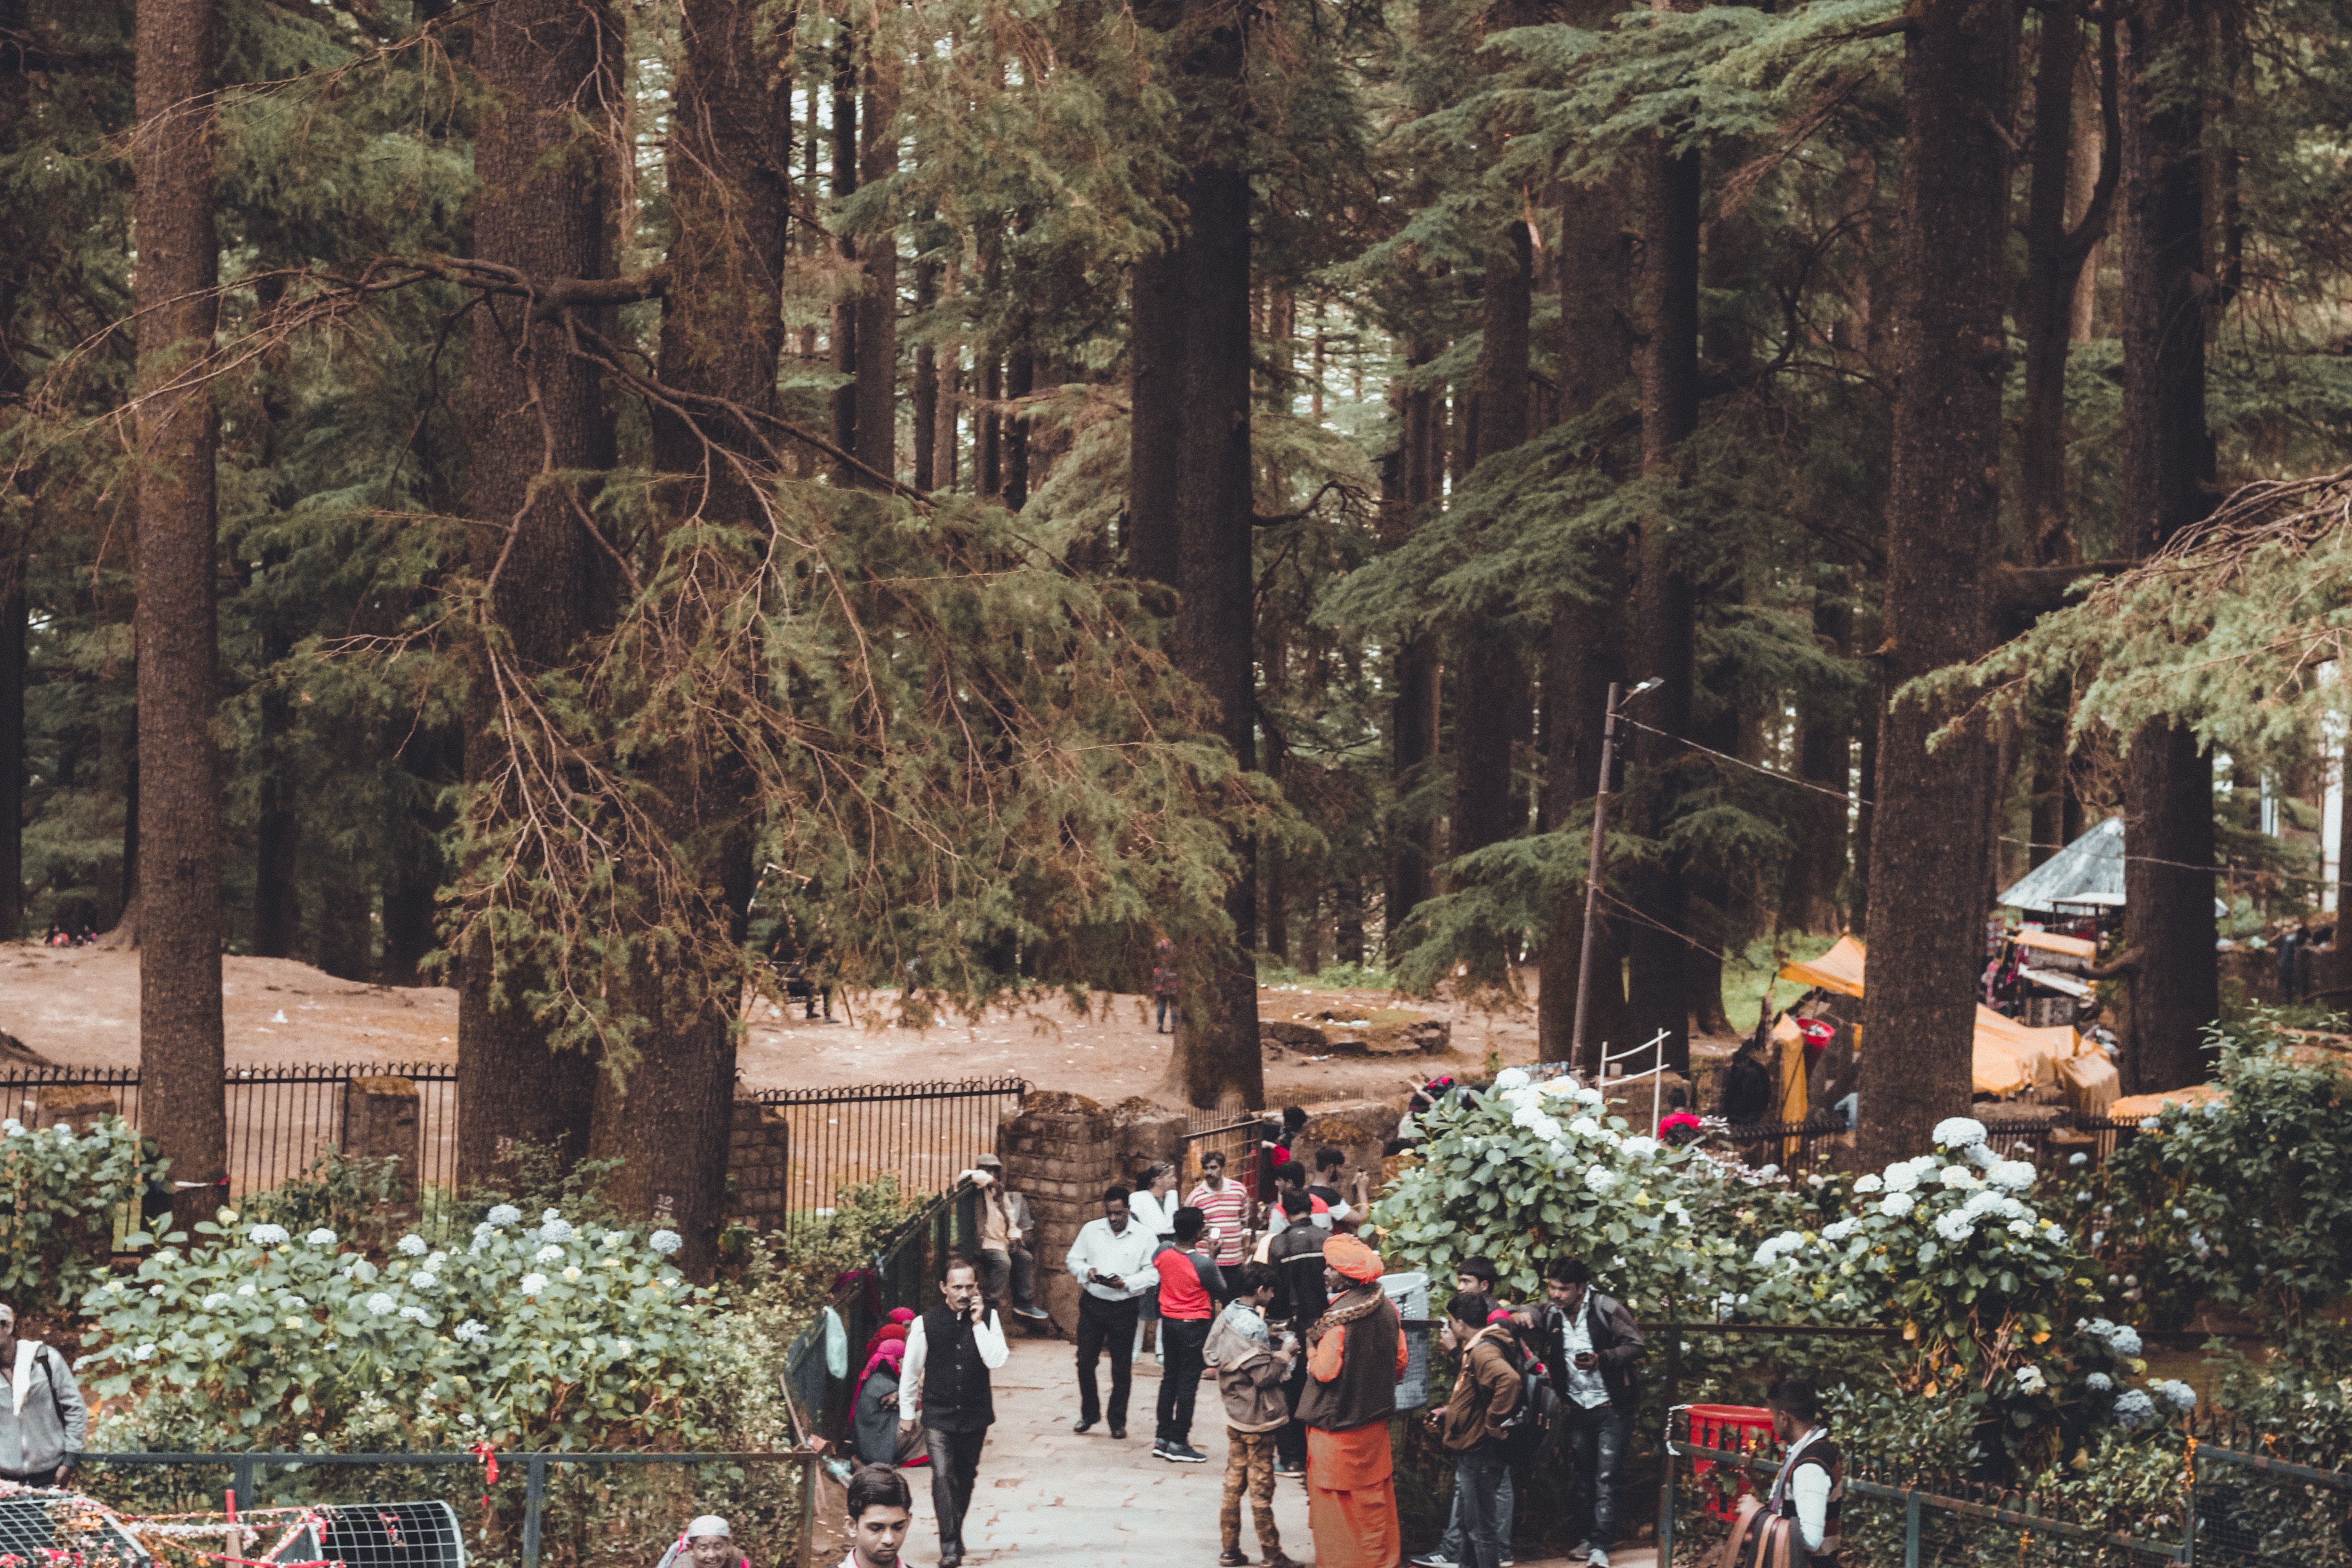
tree, botany, tourism, plant, adaptation, leisure, pedestrian, forest, travel, city, building